Tire changer

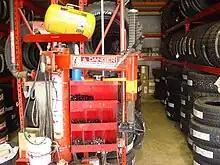
Mount/demount mechanism

The mount/demount mechanism consists of the duckhead, swing arm, and vertical slide. The duckhead is at the bottom end of the vertical slide. The duckhead is uniquely shaped, like a tapered bill, to fit next and surround the rim of a wheel. It can either be made of metal or plastic. The duckhead mounts and demounts the tire from the wheel. The swing arm moves left and right. The purpose of the swing arm is to move the duck head near or away from the rim. The last component of the mount/demount mechanism is the vertical slide. The vertical slide moves up and down so that the duck head can fit onto the rims of different size wheel widths. The vertical slide has a spring and locking handle above the swing arm to set the duckhead and maintain a stable position around the rim.